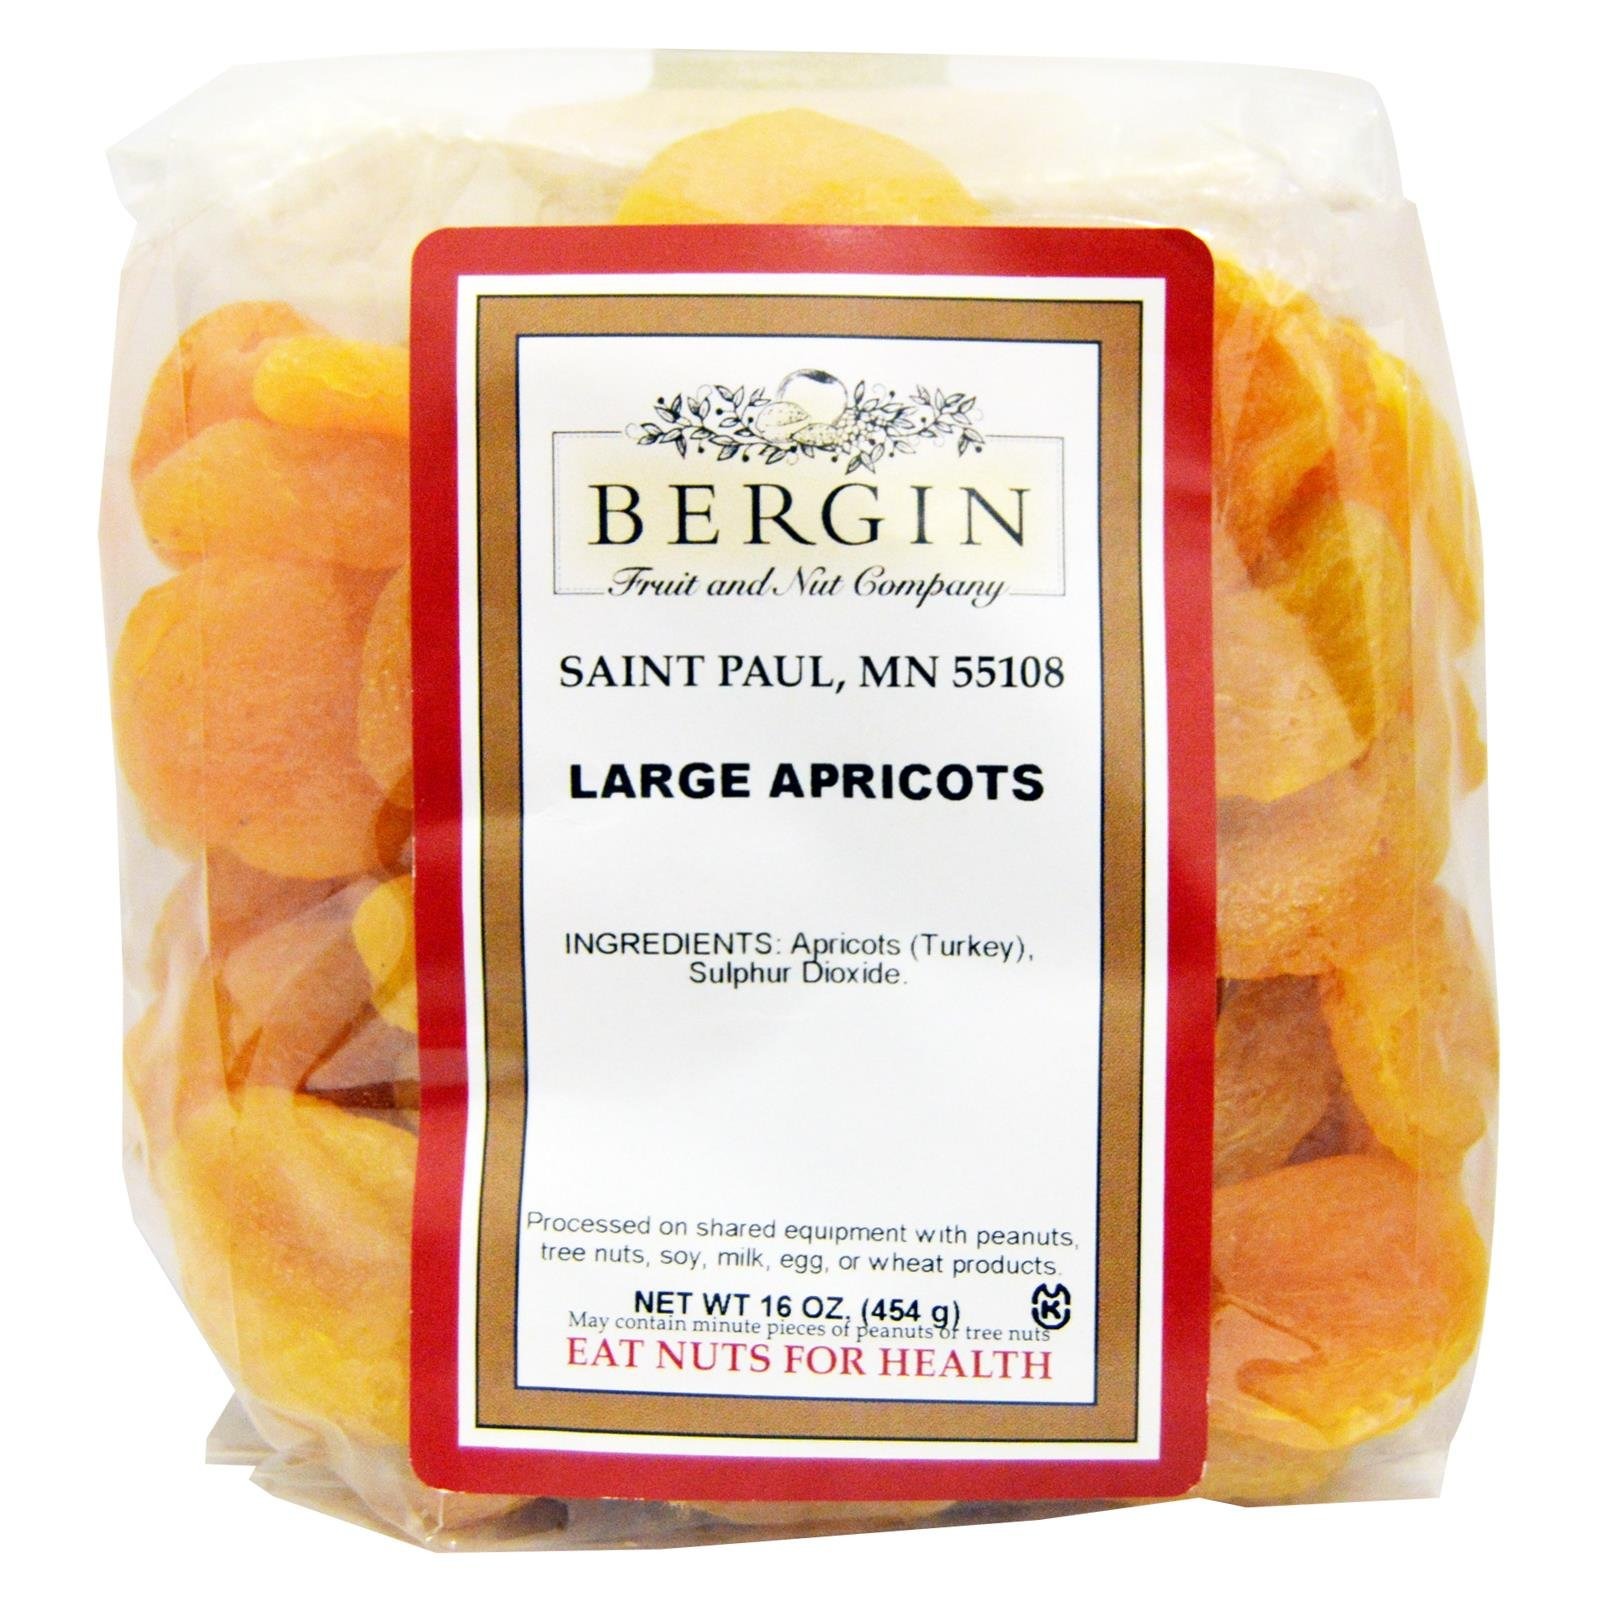
Item Name: Bergin Fruit and Nut Company Large Apricots, 16 oz (454 g)
Bullet Point: Kosher
Product Description: Kosher We produce and distribute nutritious foods from all over the globe.
Value: 16.0
Unit: Ounce

Price: 14.6